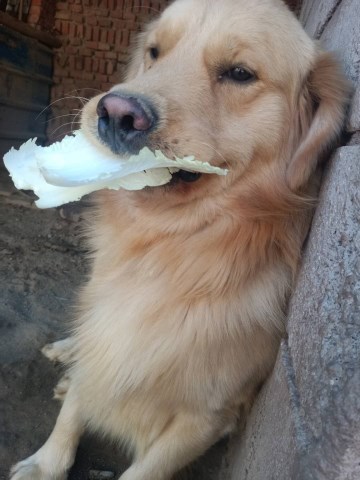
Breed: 5355-n000126-golden_retriever